Burleigh Brae and Webster Boathouse

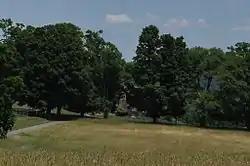
Burleigh Brae in 2014

Burleigh Brae and Webster Boathouse are a historic summerhouse and boathouse in Holderness, New Hampshire. Located near Carns Cove off New Hampshire Route 113, Burleigh Brae is part of an extensive estate owned by the locally prominent Webster family. It was designed by Chapman & Foster and was built in 1911 for Edwin S. Webster. The boathouse, located on the shore of Squam Lake, was built 1913.